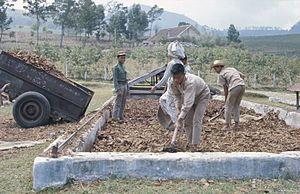
Le quinquina jaune ou quinquina calisaya est un arbre sempervirent de la famille des Rubiacées. Originaire du Pérou et de la Bolivie, il est réputé pour son écorce riche en quinine fournissant un remède efficace contre la paludisme.